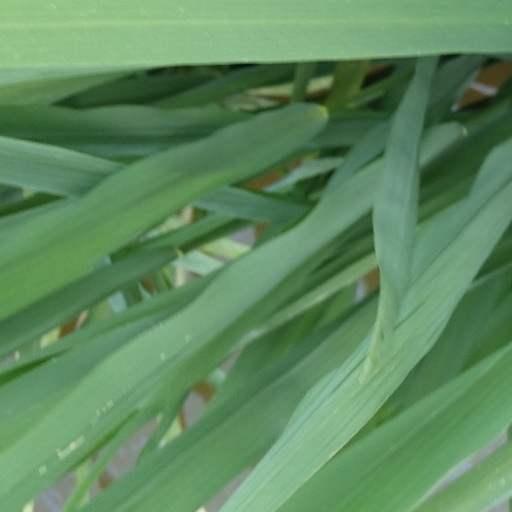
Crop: rice